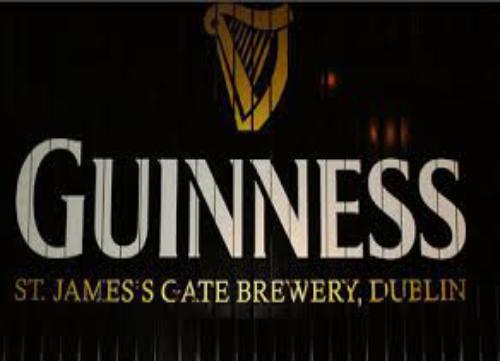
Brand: GUINNESS
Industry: Food